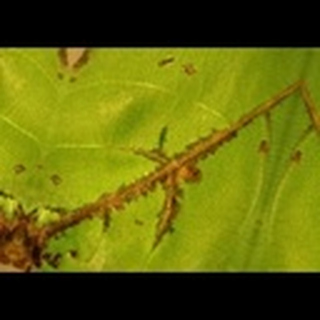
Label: cotton_bacterial_blight